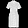
Label: Dress